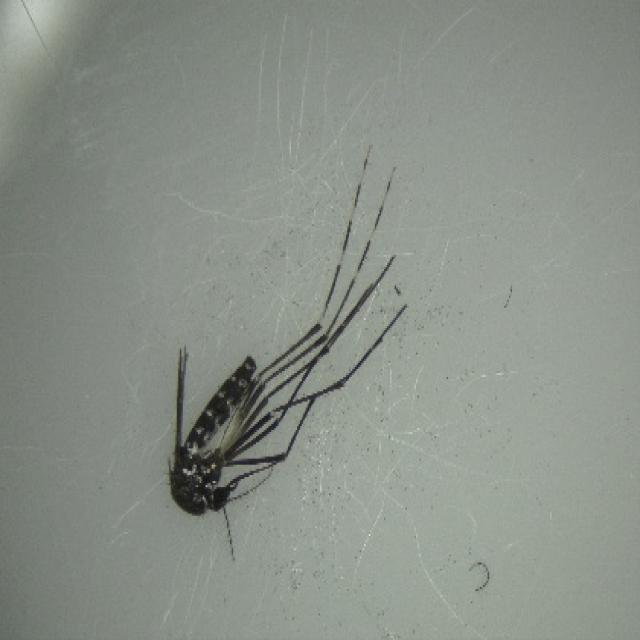
Species: aedes_albopictus